Scottsville Downtown Commercial Historic District

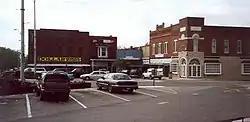

The Scottsville Downtown Commercial Historic District, in Scottsville, Kentucky is a historic district which was listed on the National Register of Historic Places in 2001.